Pea Ridge School Building

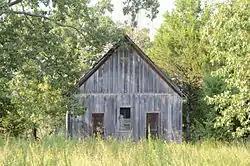

The Pea Ridge School Building is a historic schoolhouse in rural southern Marion County, Arkansas. It is located on the north side of County Road 5008, about south of Bruno. It is a single-story wood-frame structure, with a gable roof, board and batten siding, and a stone foundation. The main facade faces west, and has a pair of doorways with a sash window between. The interior is finished in horizontal boards, those on the east painted black to provide a blackboard. Built c. 1899, it is one of Marion County's least-altered one-room schoolhouses, having only lost its belfry when the tin roof was installed in the 1920s.